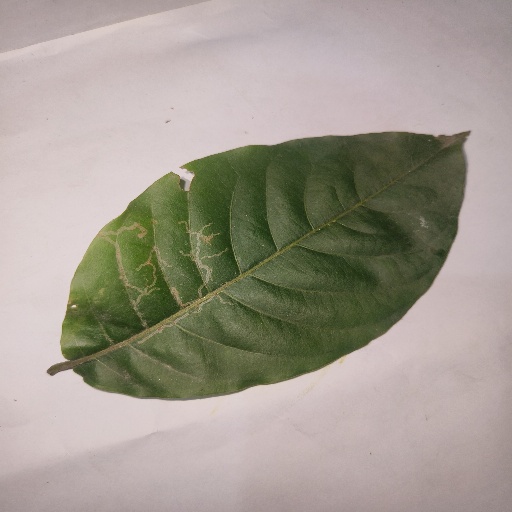
Species: HariTaki
Leaf condition: Bacterial Spot